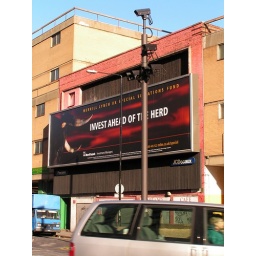
The big red building in Petticoat Lane